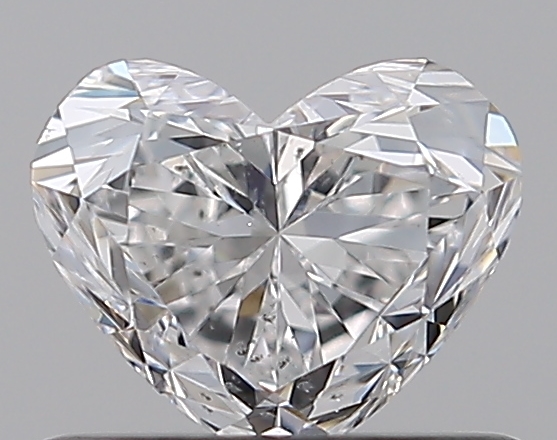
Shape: heart
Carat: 0.6
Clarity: SI1
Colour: E
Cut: VG
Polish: EX
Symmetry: VG
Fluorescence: N
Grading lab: GIA
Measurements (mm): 4.78 x 5.75 x 3.55